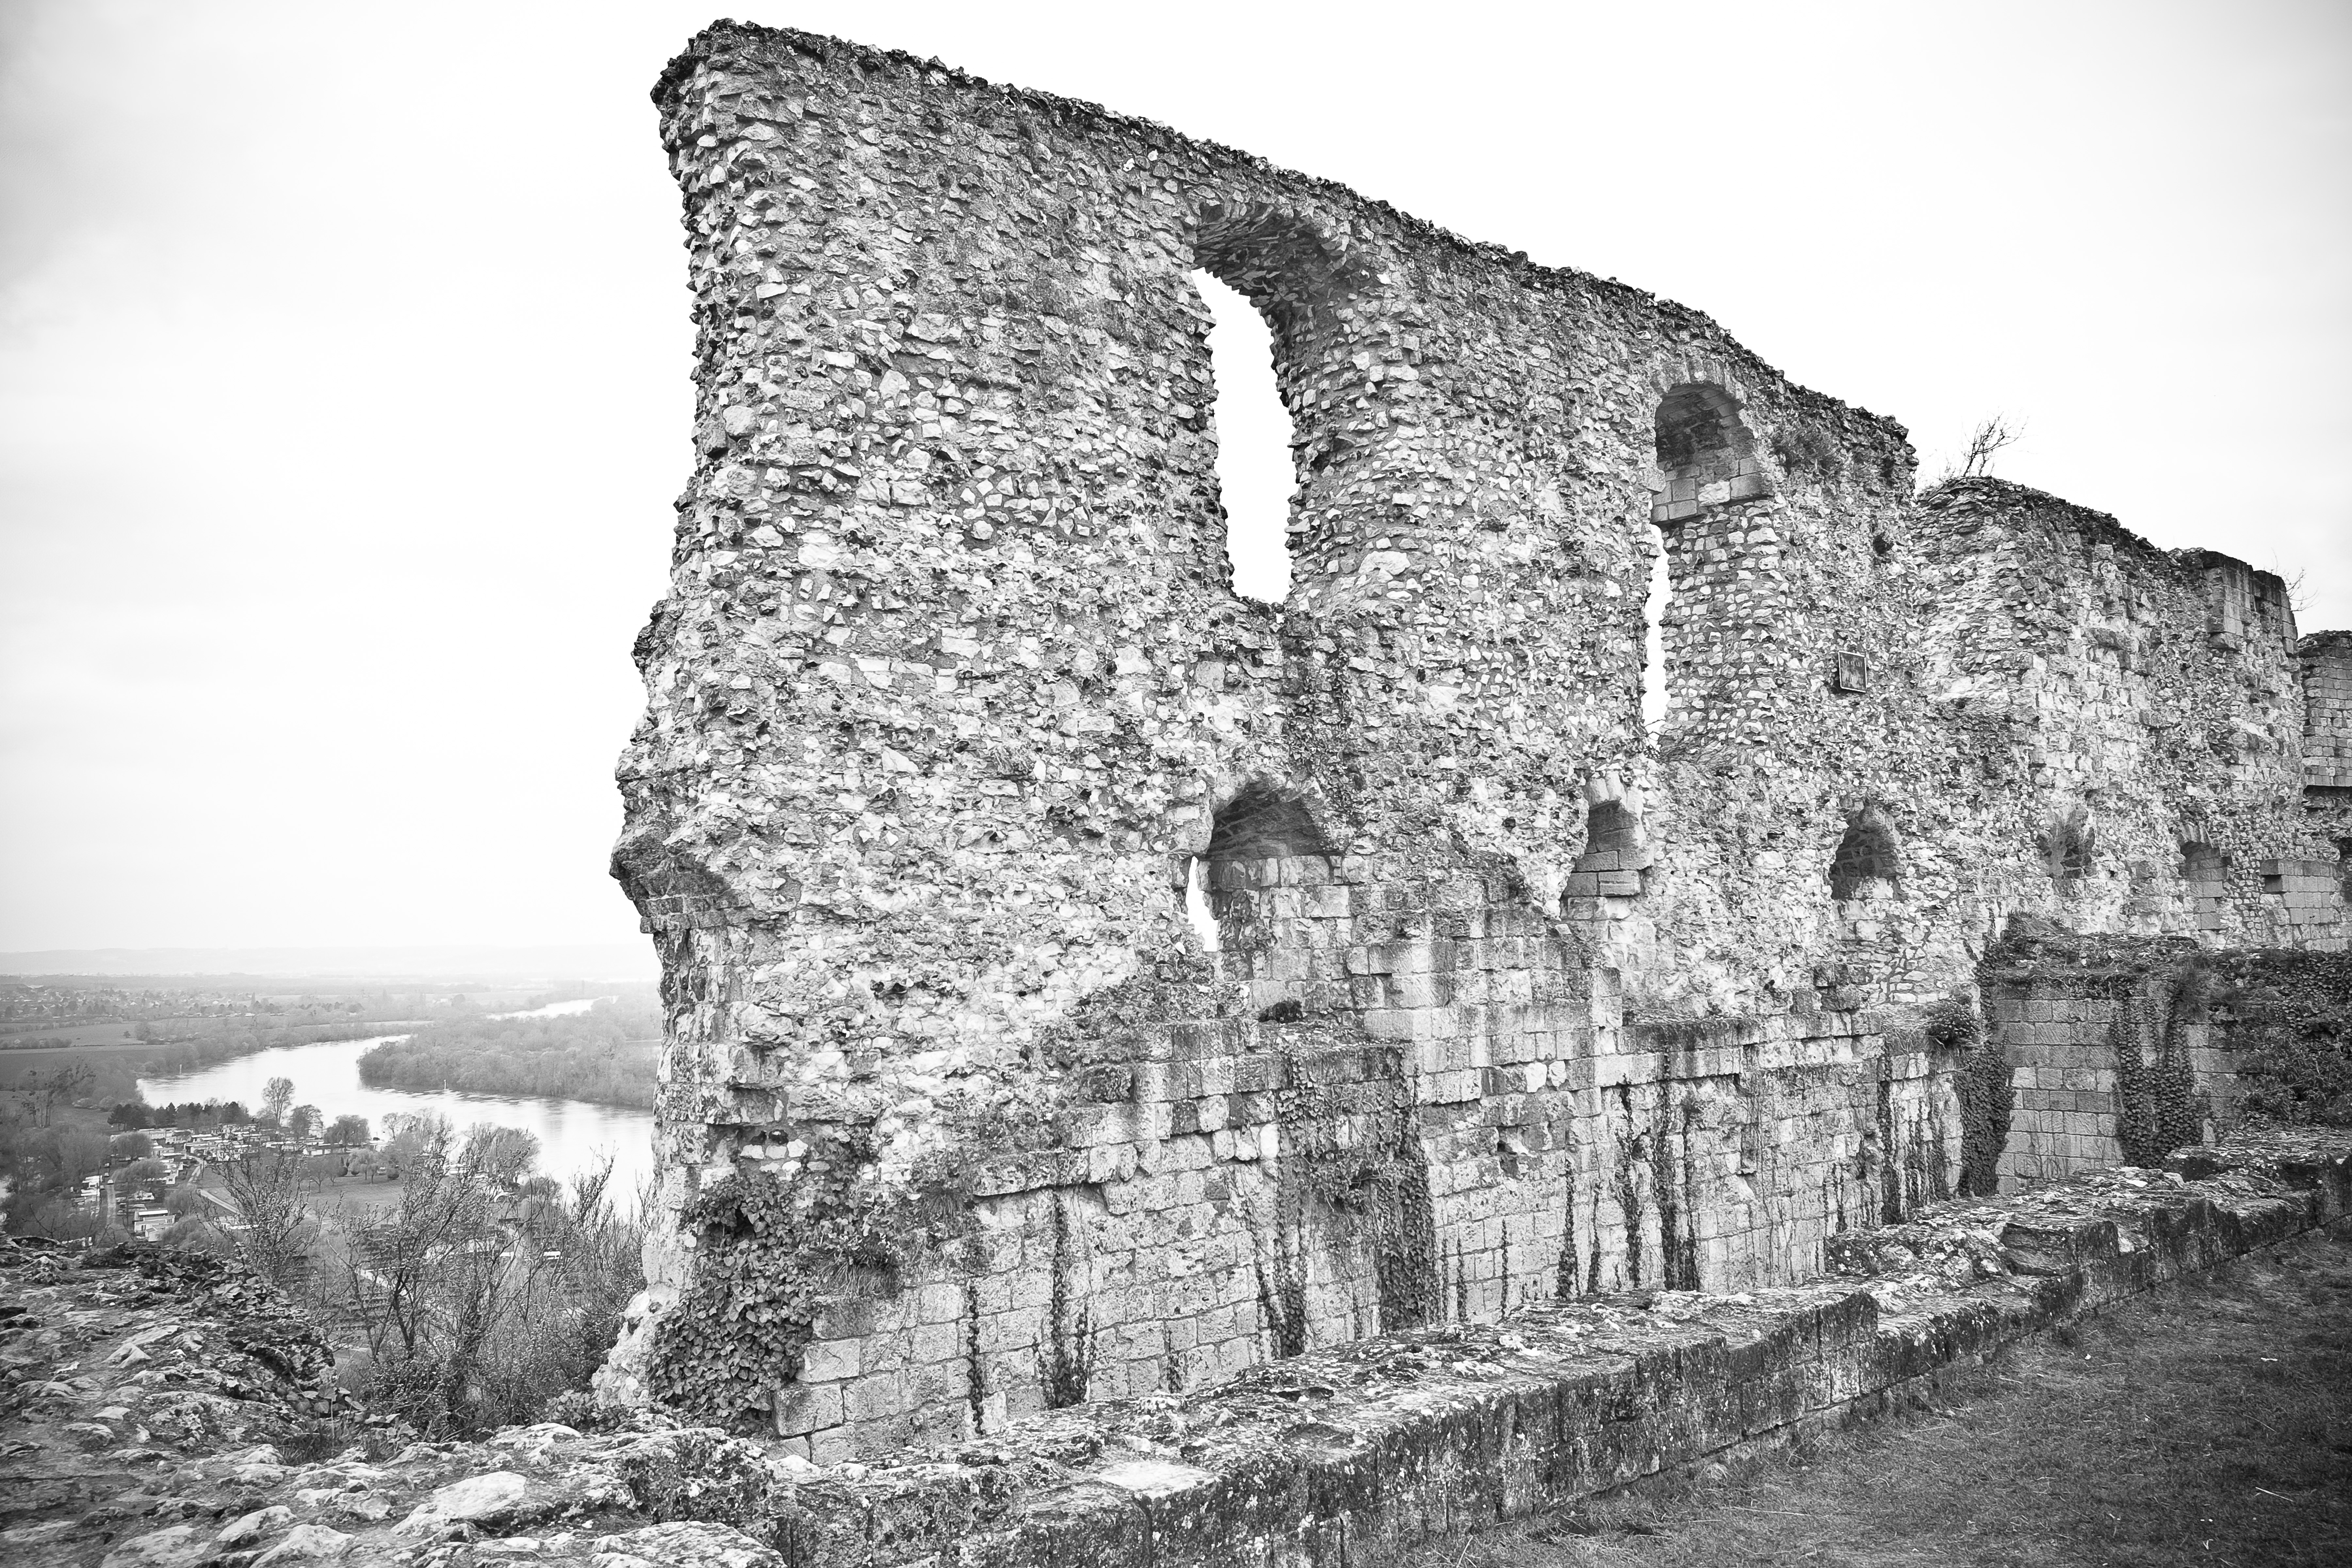
rock, black and white, building, wall, travel, france, fujifilm, monochrome, terrain, bw, blackandwhite, blackwhite, temple, ruins, monastery, ngc, history, normandy, fr, fuji, normandie, fujixt1, fujix, noireblanc, lesandelys, archaeological site, ch teaugaillard, monochrome photography, ancient history